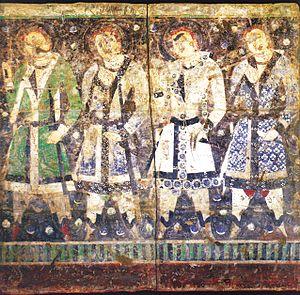
L’art serindien ou art sérindien est une évolution de l'art gréco-bouddhique de Gandhara, qui s'est développé du IIᵉ au XIᵉ siècles en Serinde, une partie de l'Empire Kouchan sous le règne de Kanishka, correspondant environ à la moitié Nord-Ouest de l'actuelle province de Xinjiang au Nord-Ouest de la Chine, avec l'apport d'influences chinoises et persanes.
Les dynasties du Nord et du Sud, en Chine, ont succédé durant la première moitié du Vᵉ siècle aux Seize Royaumes du Nord et à la dynastie Jin du Sud pour prendre fin en 589, avec la réunification par la dynastie Sui leur succédant. Durant cette période de quasiment deux siècles, les dynasties du Nord et du Sud furent constituées de neuf dynasties principales, cinq au Nord et quatre au Sud.